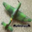
Label: airplane